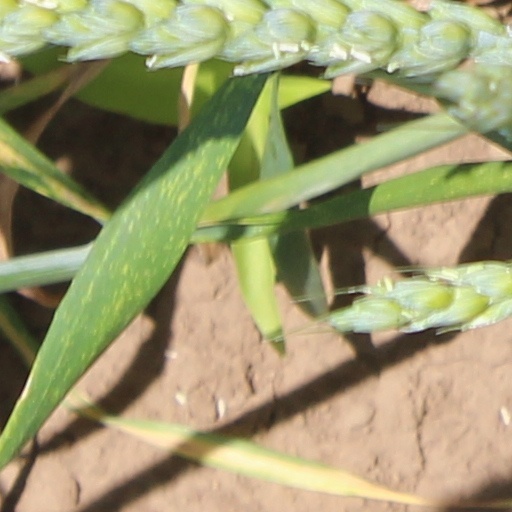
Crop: wheat